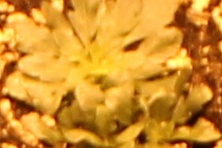
Label: Horseweed